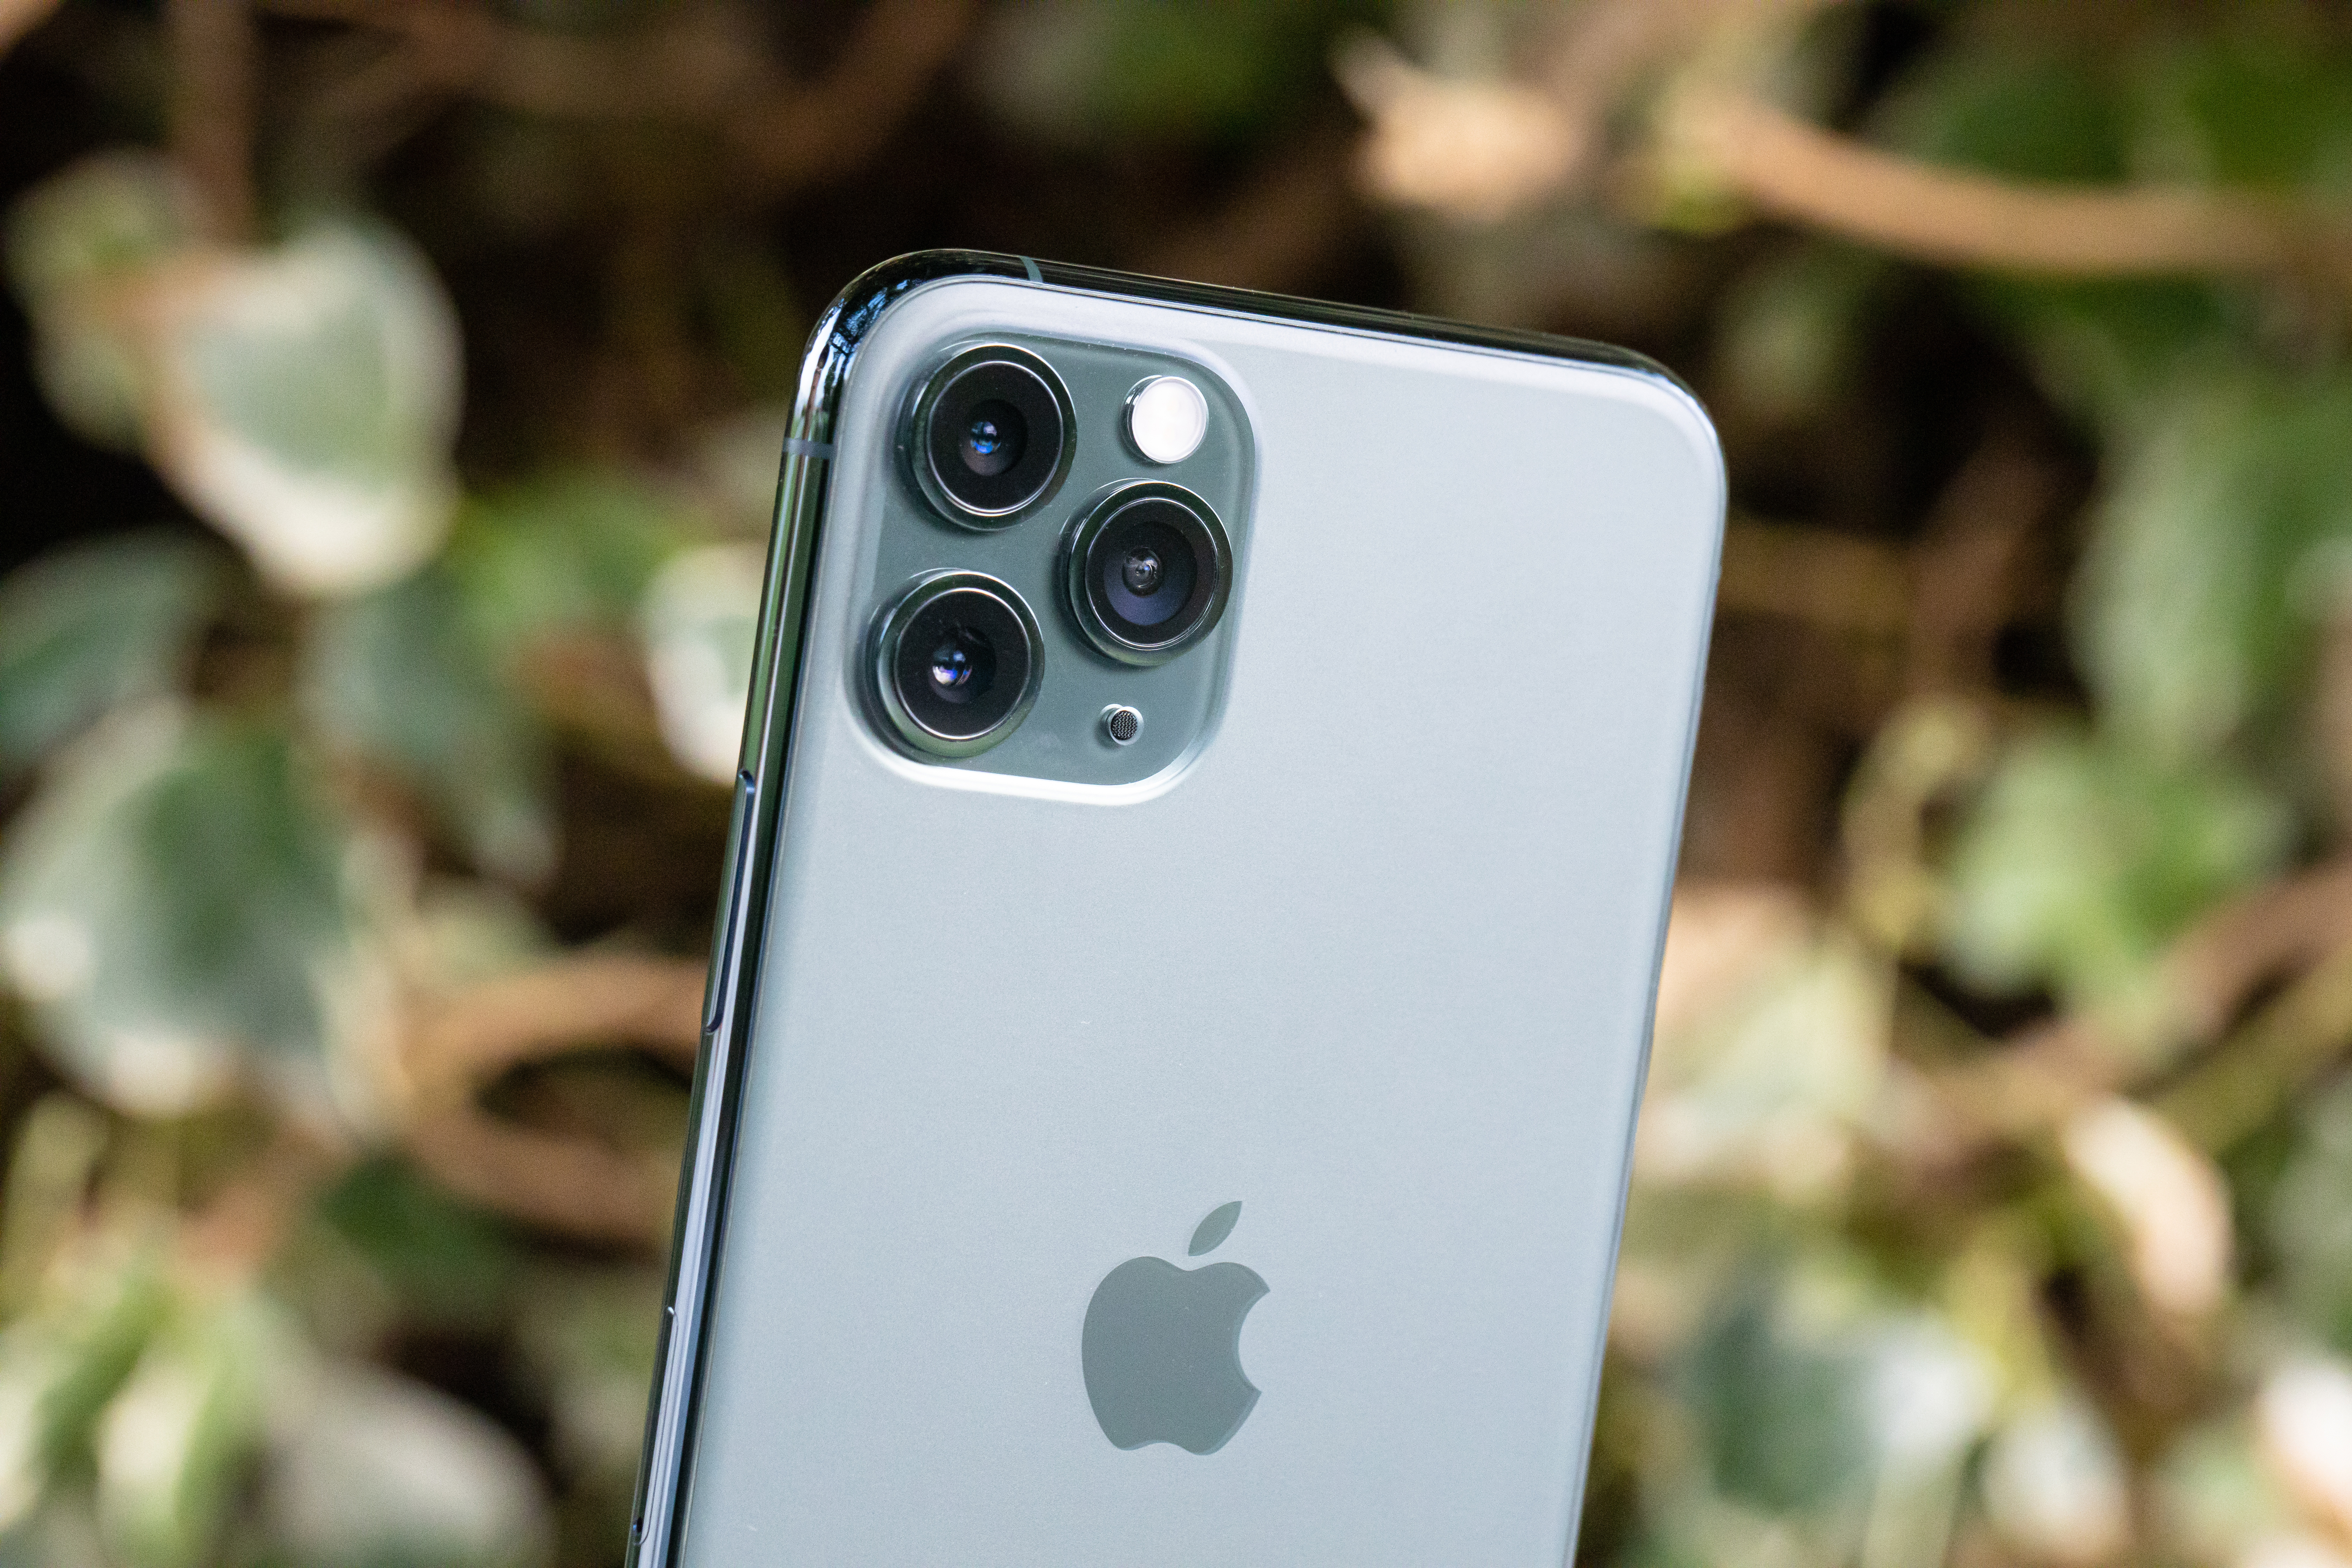
iPhone11, gadget, mobile phone, portable communications device, camera lens, smartphone, electronic device, communication device, technology, feature phone, Material property, camera, cameras optics, plant